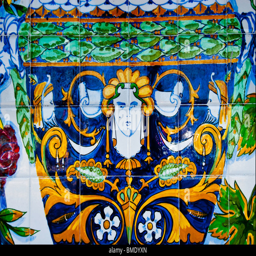
mosaic tile painting on exterior